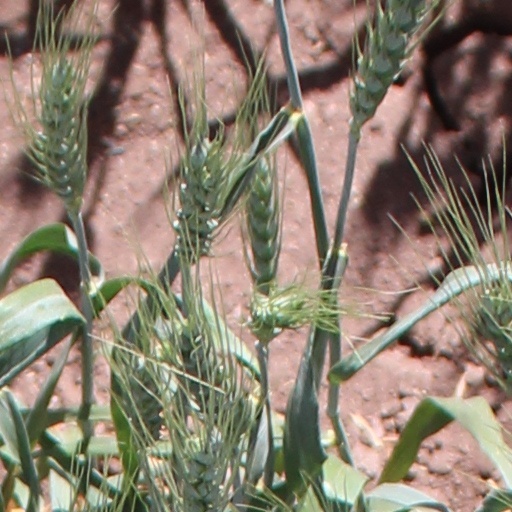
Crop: wheat